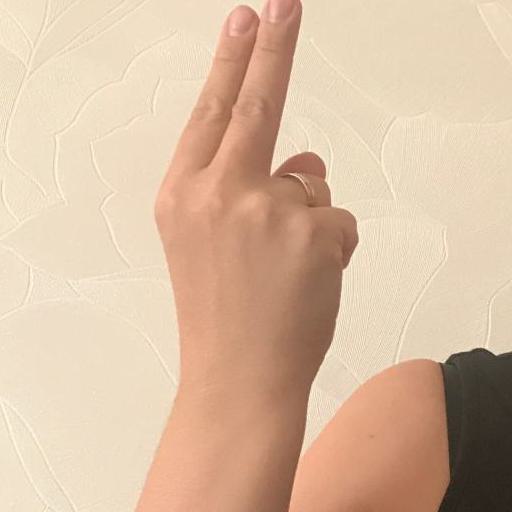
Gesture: two_up_inverted